Anti-Revolutionary Party

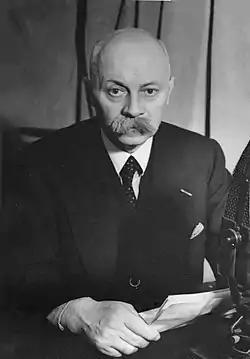
Pieter Sjoerds Gerbrandy, Prime Minister 1940–1945 during World War II leading the Dutch government in exile.

In the 1930s, with the growing international political threats and economic crisis, the ARP began to regain its popularity, under the leadership of Colijn. In 1933, the ARP gained two seats and Colijn formed a broad cabinet comprising the Roman Catholic State Party (RKSP), CHU, ARP, Liberal State Party (LSP) and Free-thinking Democratic League (VDB). Jan Schouten led the party's parliamentary party. Between 1933 and 1939, Colijn led several parliamentary and extra-parliamentary cabinets with changing composition, although the CHU, ARP, and RKSP continued to form the core of the cabinet. Colijn refused to devalue the guilder but was unable to resolve the economic crisis. In 1937 the ARP gained three seats and reached a historic 17 seats. Colijn continued to govern. In 1939, his fifth cabinet fell and Colijn was succeeded by Dirk Jan de Geer. Pieter Gerbrandy joined the cabinet without support of his parliamentary party.